Royal Kituro Rugby Club

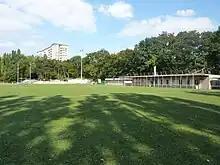
Royal Kituro Rugby Club

2017 saw a change of president at the club with Philip Van Perlstein taking over from Claude Orban. At the end of the season Van Perlstein called in Philippe Brantegem from La Hulpe Rugby Club to head up the new coaching staff.